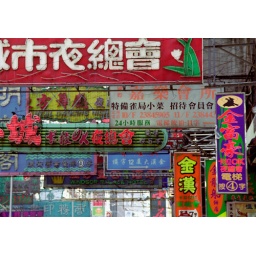
street signs in Hong Kong